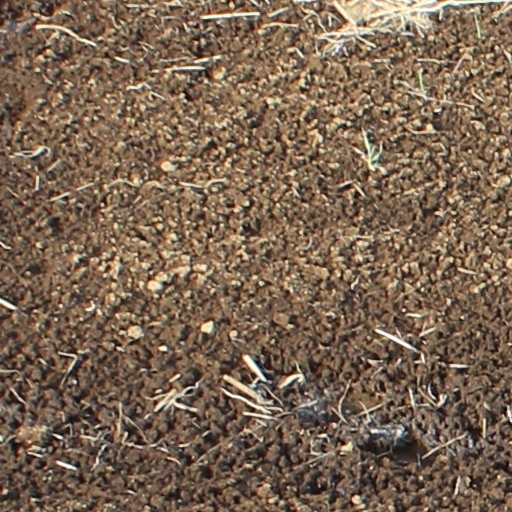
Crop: wheat